Hope (1797 EIC ship)

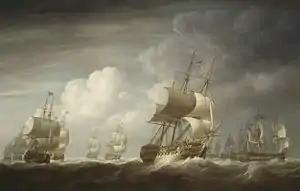
"A fleet of East Indiamen at Sea", by Nicholas Pocock; it is believed to show the Indiamen "Lord Hawkesbury", "Worcester", , "Fort William", , "Lord Duncan", , , "Carnatic", "Hope", and "Windham" returning from China in 1802

"Hope" sailed from Portsmouth on 31 March 1801. She reached Madras on 26 July and Penang on 28 August, before arriving at Whampoa on 29 September. Homeward bound, she crossed the Second Bar on 19 December, reached St Helena on 12 April 1802, and arrived at the Downs on 11 June.